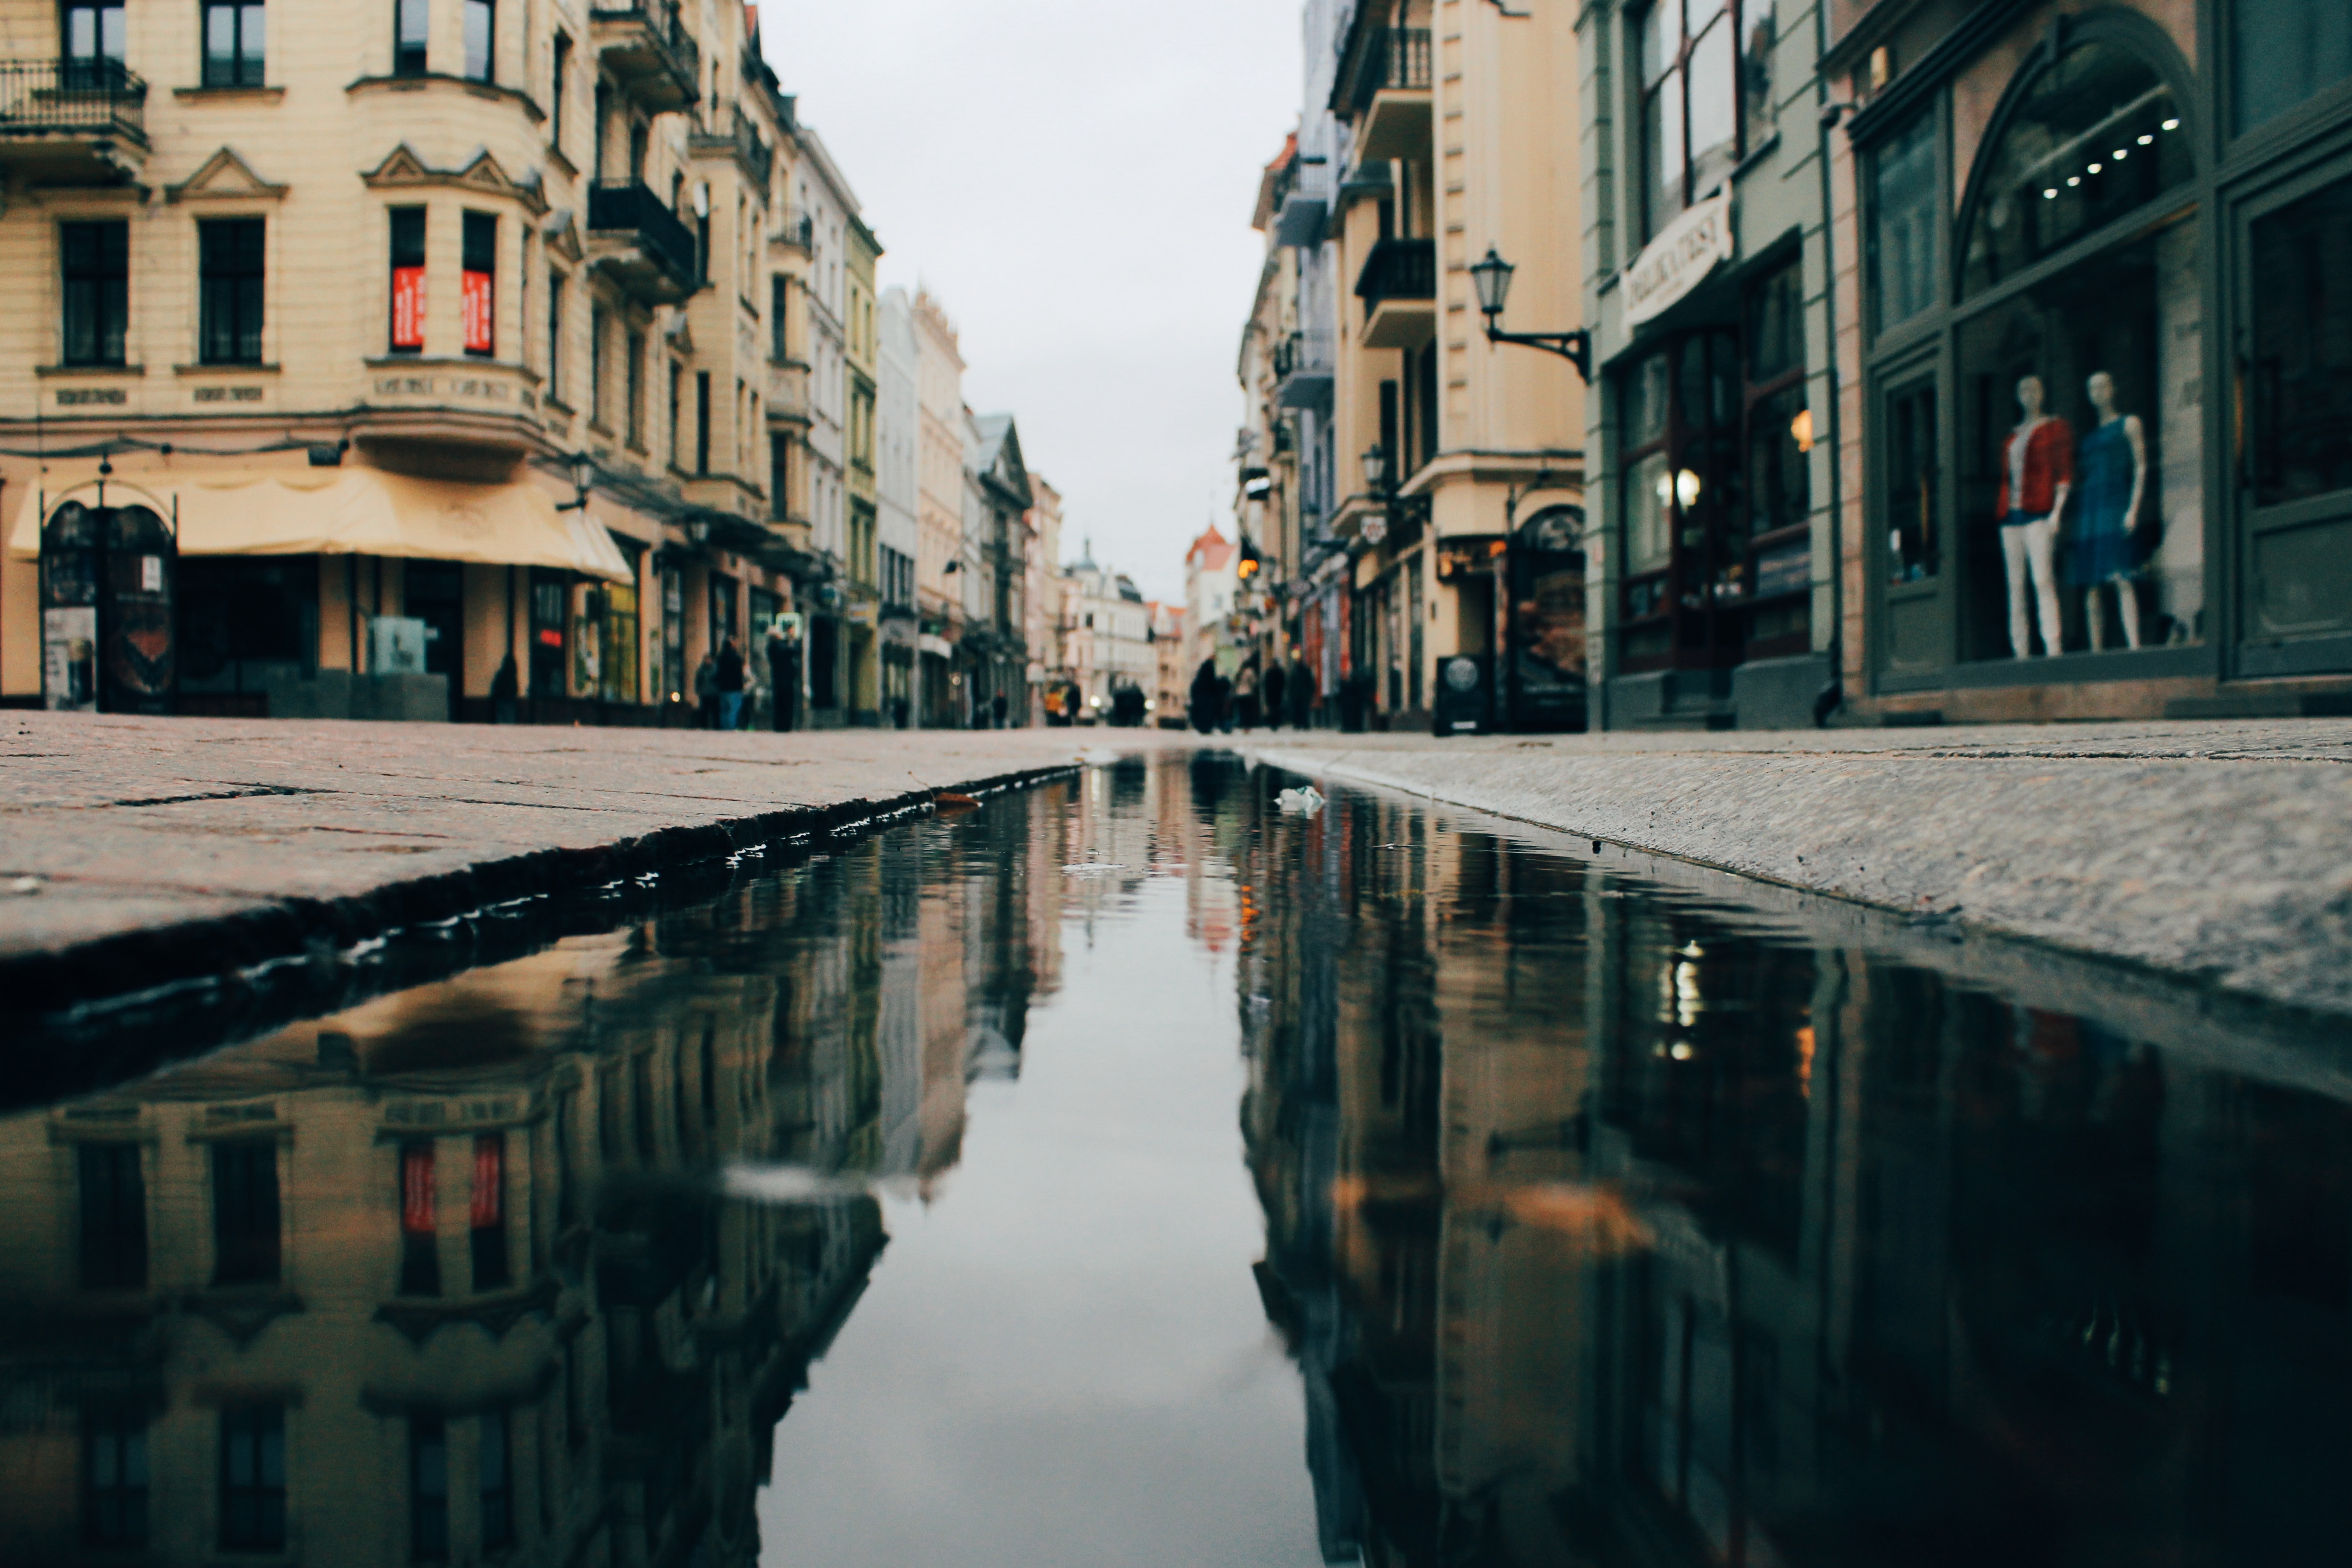
reflection, waterway, water, canal, town, sky, architecture, urban area, city, channel, morning, street, infrastructure, building, reflecting pool, watercourse, tree, river, symmetry, neighbourhood, photography, metropolis, road, night, tourism, Tints and shades, evening, vacation, house